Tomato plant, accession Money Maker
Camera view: bottom (45 deg); turntable rotation: 210 degrees
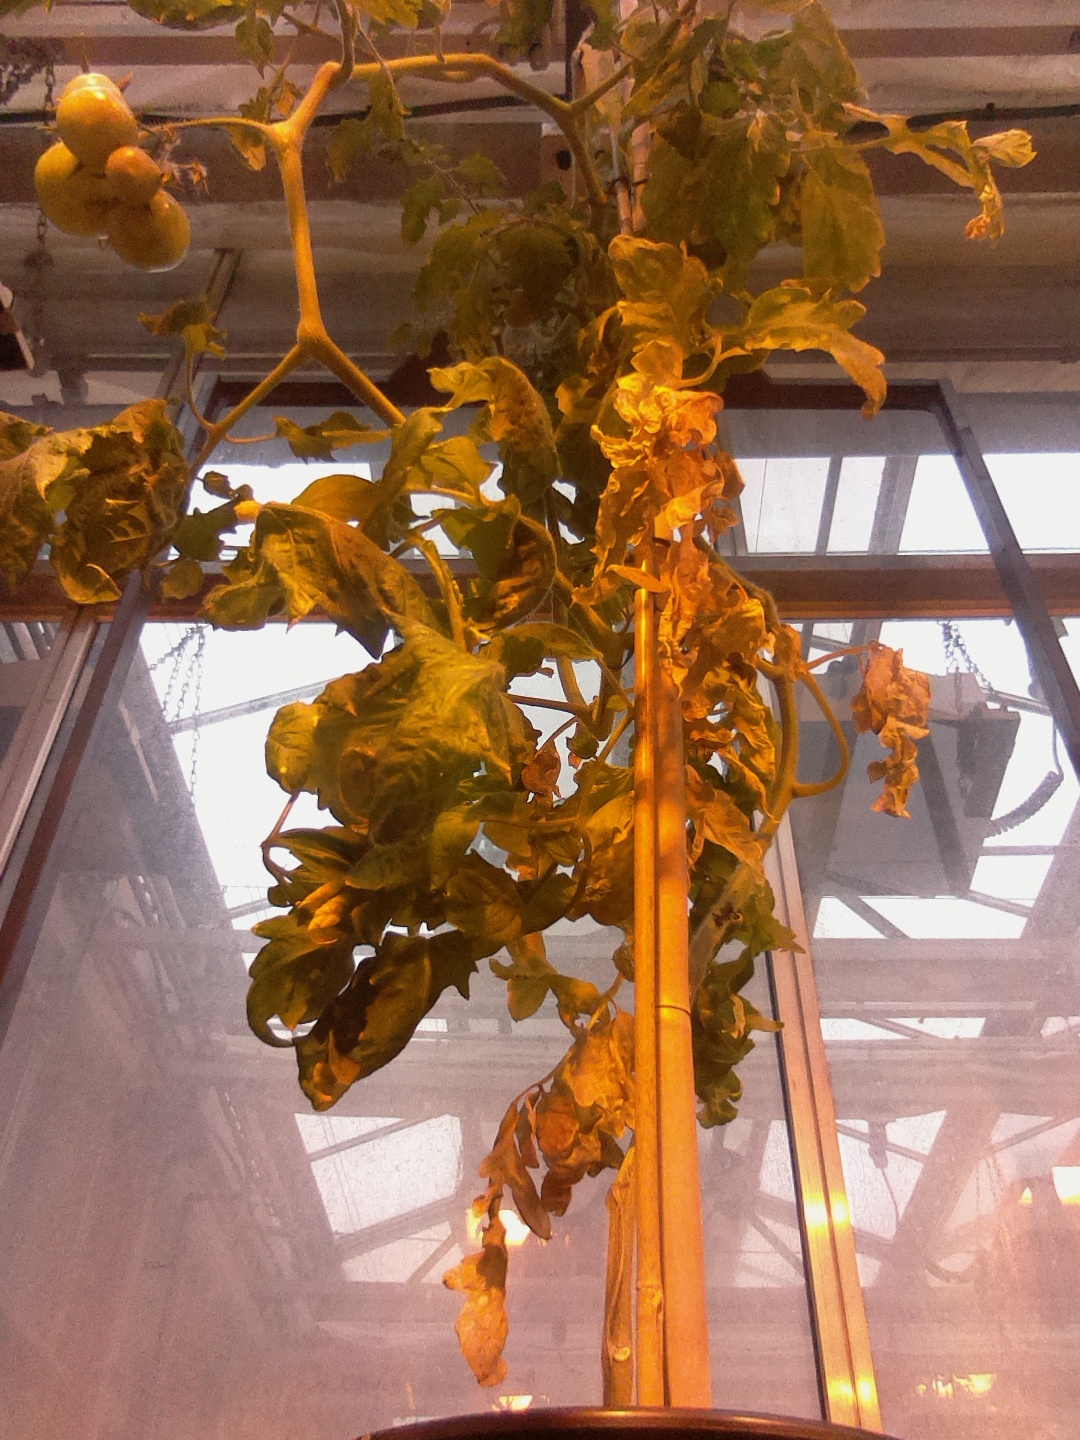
BBCH growth stage 78: 80% -90% of final fruit size